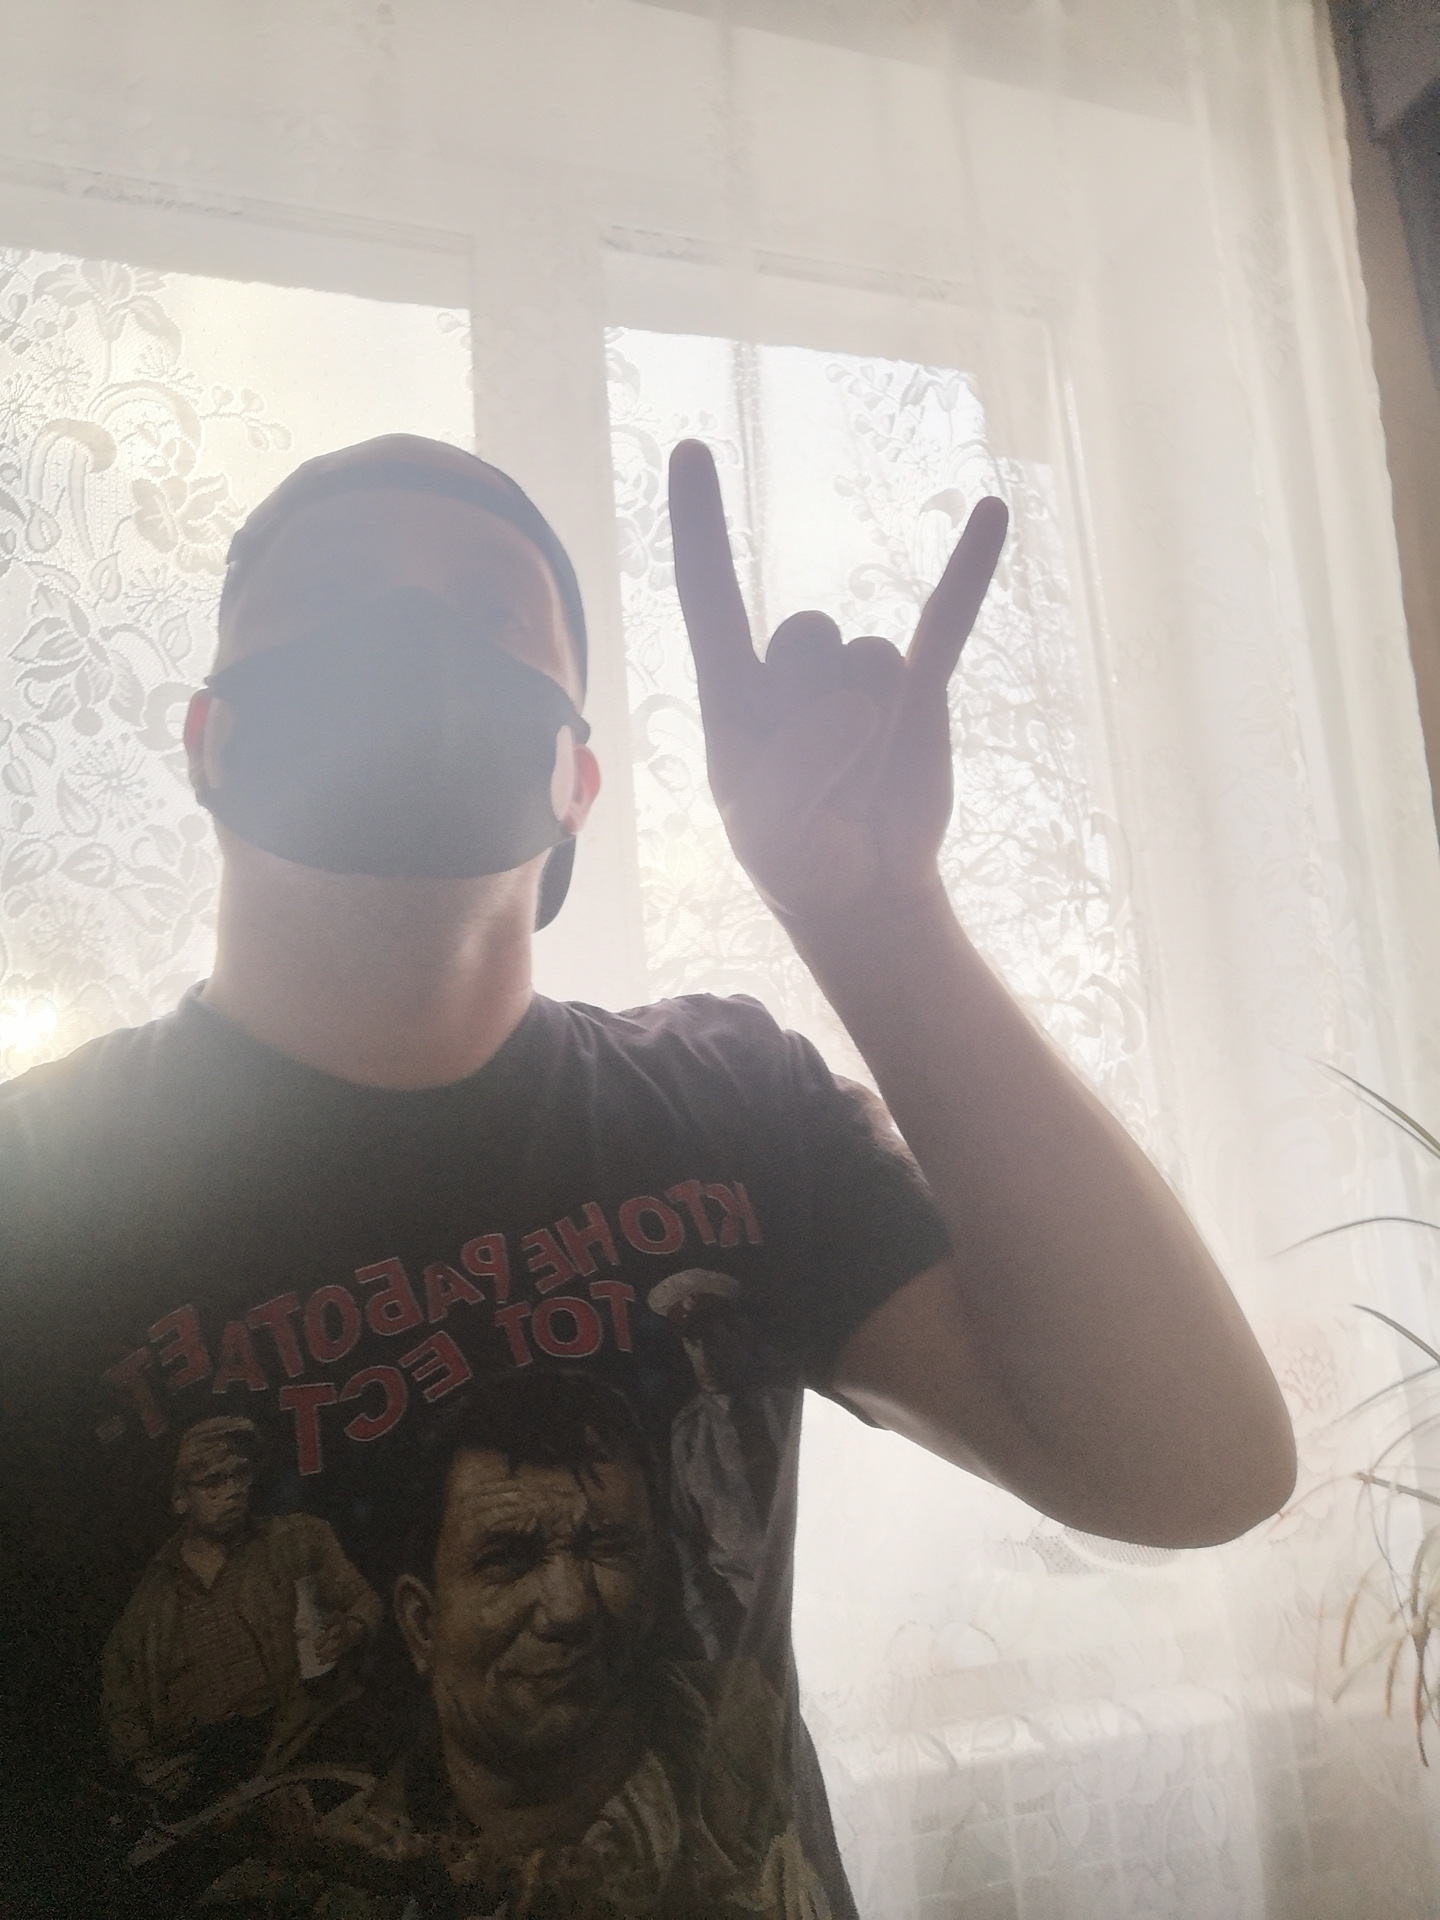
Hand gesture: rock